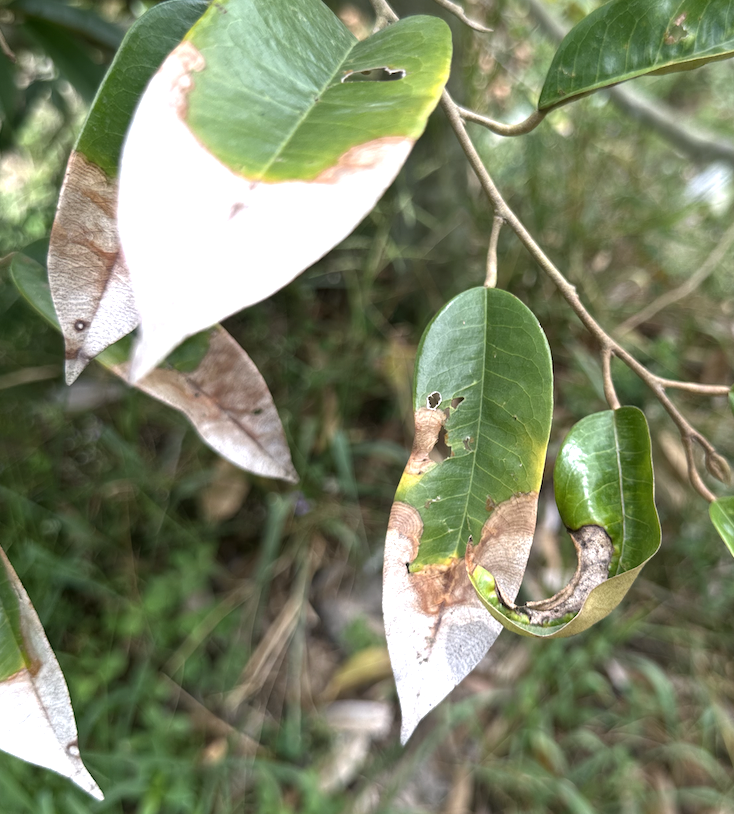
Label: anthracnose_disease